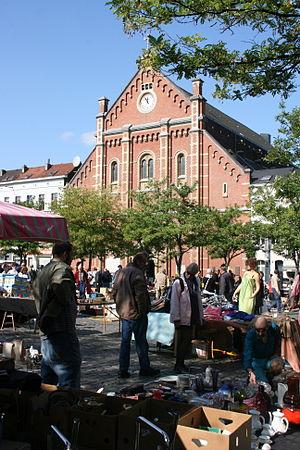
Marché aux puces sur la Place du Jeu de Balle, Bruxelles, Belgique. Eglise Notre-Dame-Immaculée à l'arrière-plan
Les Marolles sont un quartier populaire, historique et touristique de Bruxelles qui s’étend du palais de justice à l’église de la Chapelle.